Wild Bill (G.I. Joe)

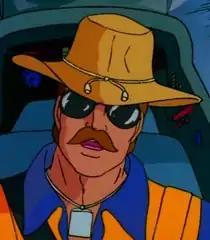
Wild Bill as seen in the Sunbow/Marvel "" cartoon.

Wild Bill is a fictional character from the toyline, comic books and animated series. He is the G.I. Joe Team's helicopter pilot and debuted in 1983.